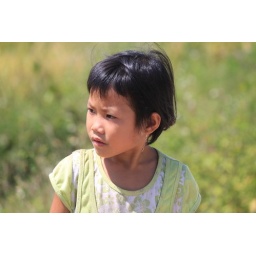
A H'mong girl on the road near the village of Binh Lu